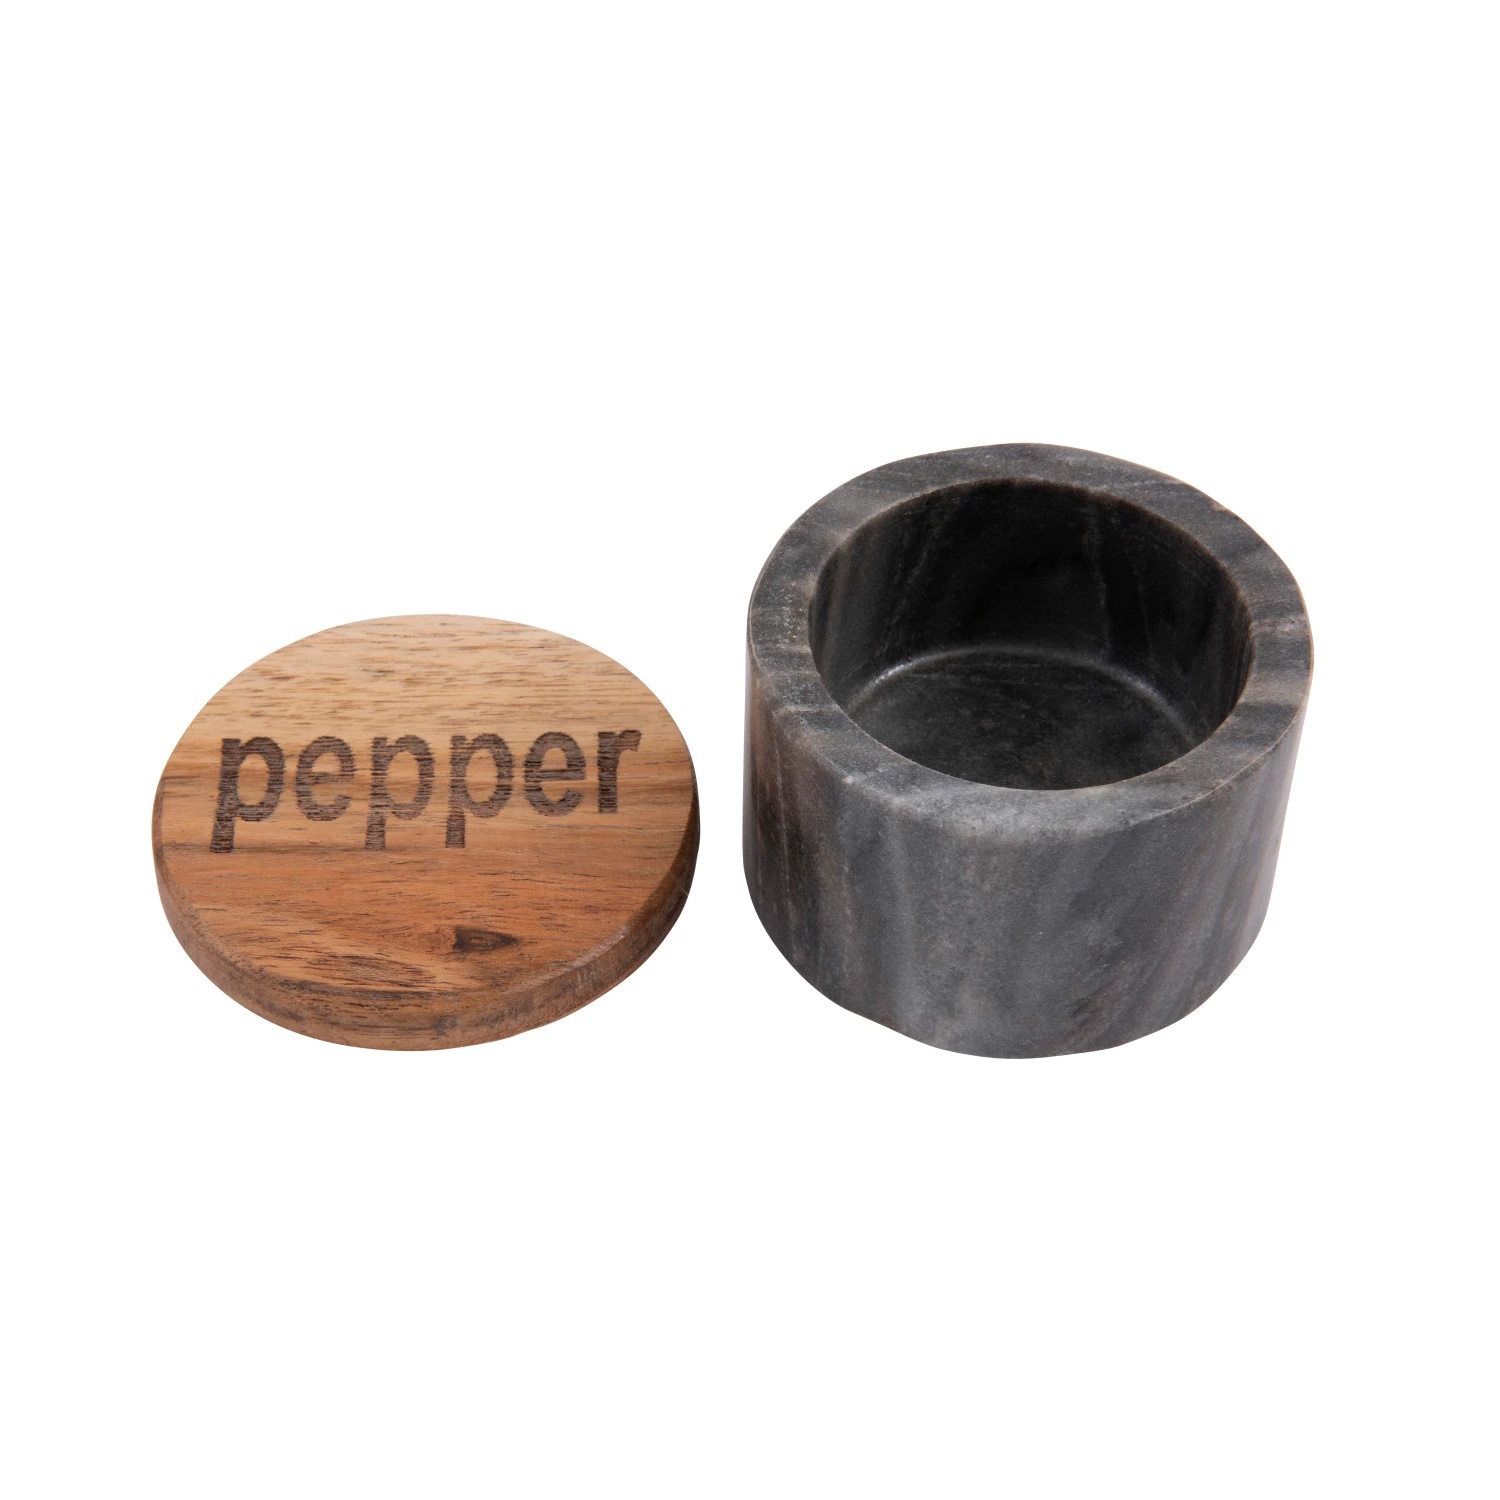
Marble Pepper Pot
Brand: Creative Co-op
Season all your cooking in classic style with this pinch pot. This elegant black marble pot includes a wooden lid with "pepper" written on top. It is a seasoning and prepping essential for the kitchen. Dimensions: 2.5 x 2.5 DA9799A
Category: Home & Garden > Kitchen & Dining > Kitchen Tools & Utensils > Condiment Dispensers